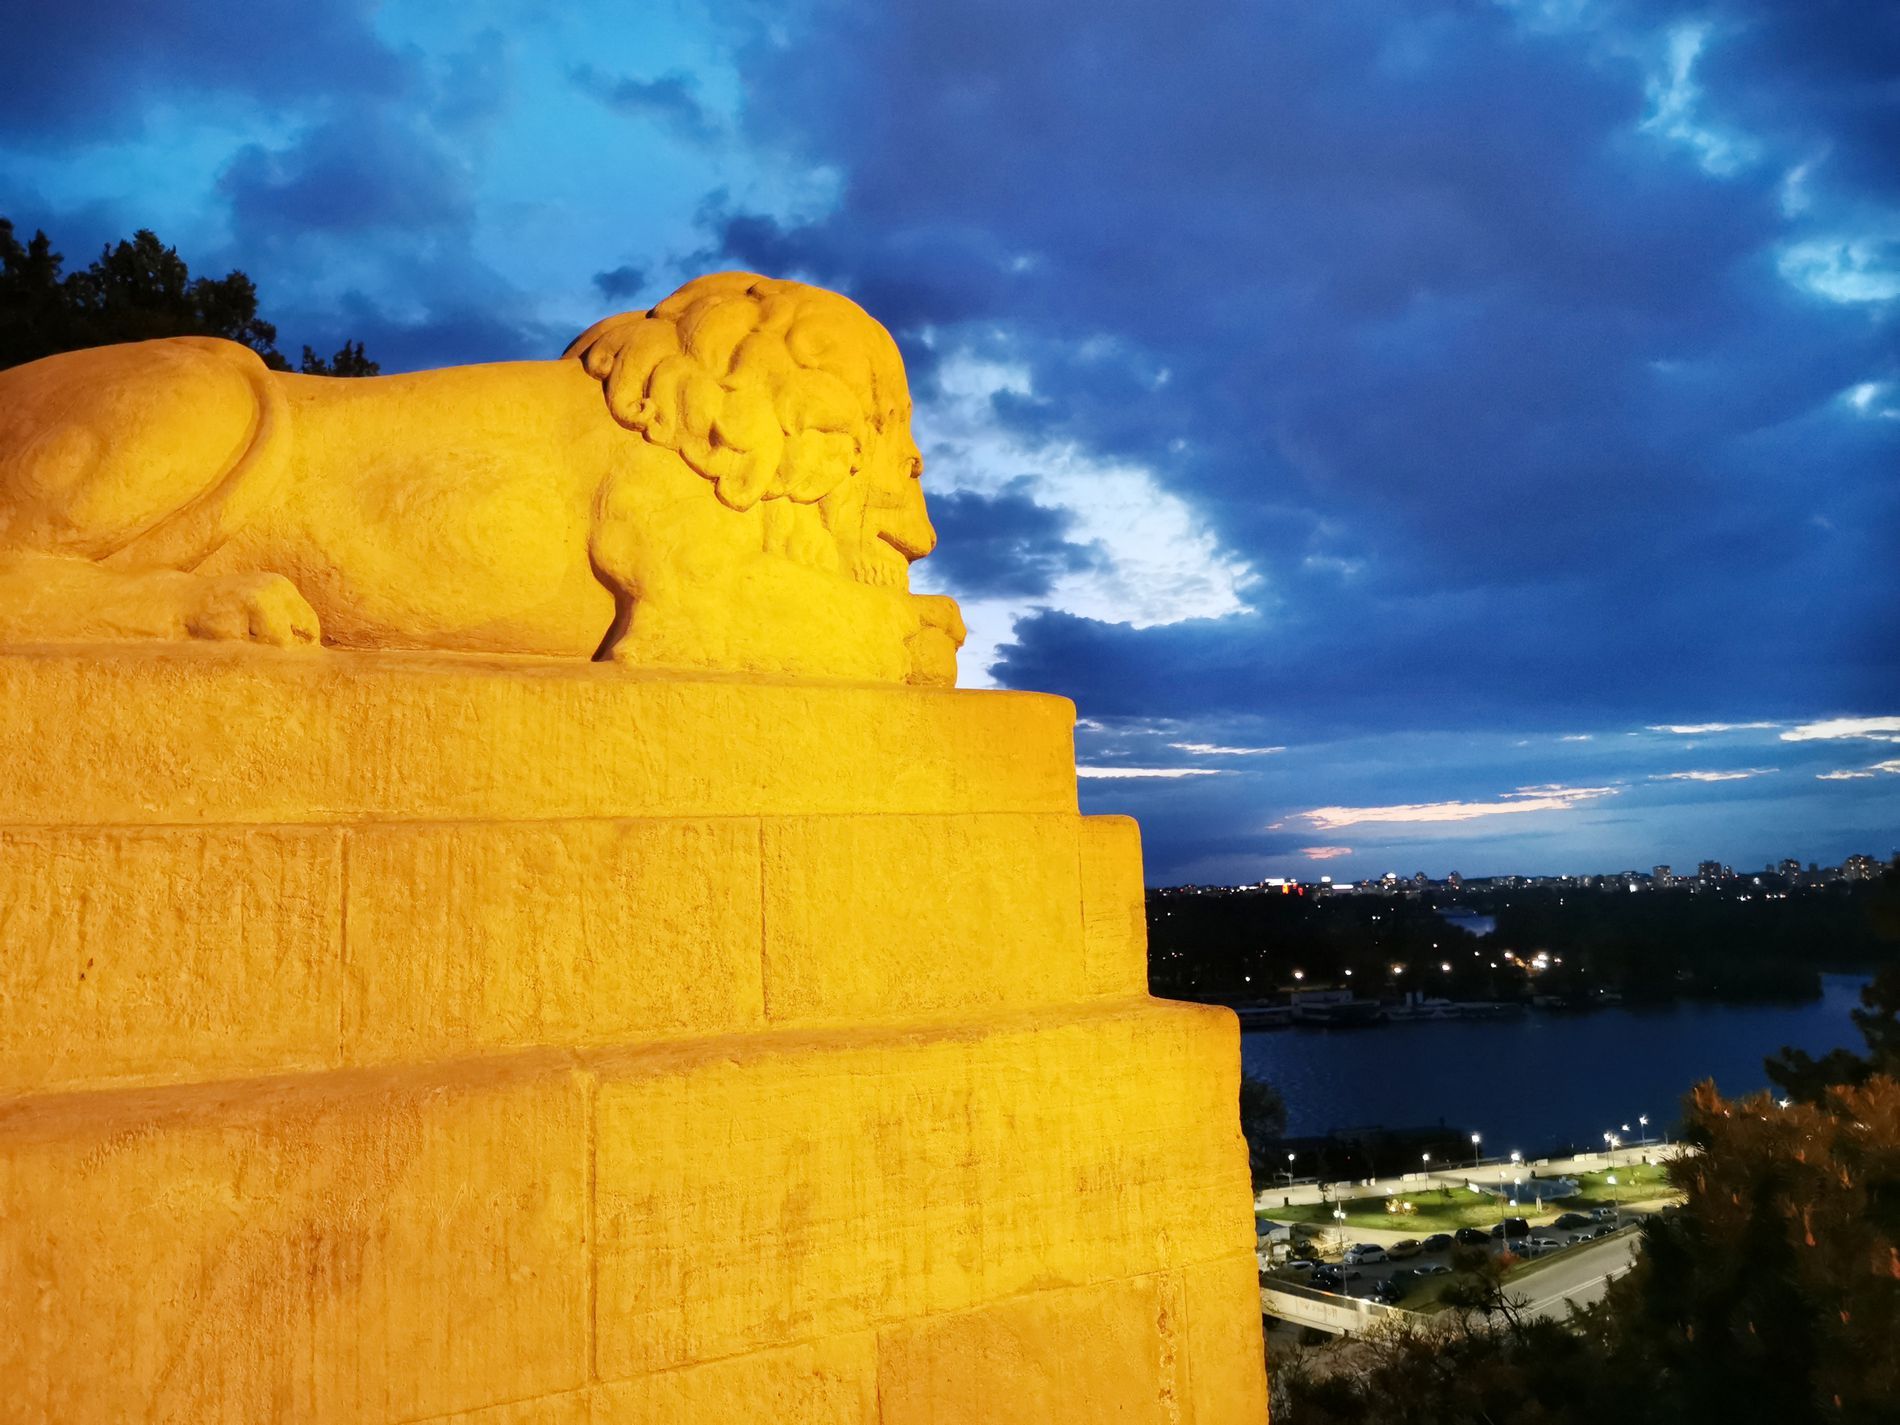
a lit lion statue
The image is a  lit lion statue resting atop a stone pedestal, against the evening sky. Below the statue, a cityscape stretches into the distance.
This image is a low angle view of a lion statue illuminated, overlooking a cityscape at dusk. The color palette is  yellow, blues and purples. The photography style is landscape.
Labels: Cloud, Nature, Outdoors, Sky, Cumulus, Weather, Scenery, Animal, Lion, Mammal, Wildlife, Landscape, Water, Art, Rock, Architecture, Building, Monument, Plant, Tree, Car, Transportation, Vehicle, Castle, Fortress, Sculpture, Statue, Night, Archaeology, Summer, Vegetation, City, Monastery, Urban, stone pedestal, cityscape
Camera: HUAWEI VOG-L29
Aperture: F1.6
Exposure: 1/25 sec
ISO: 640
Focal length: 5.6 mm